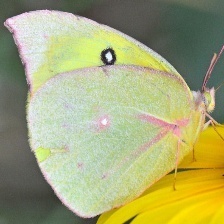
Species: SOUTHERN DOGFACE
Butterfly family (ImageNet category): sulphur_butterfly